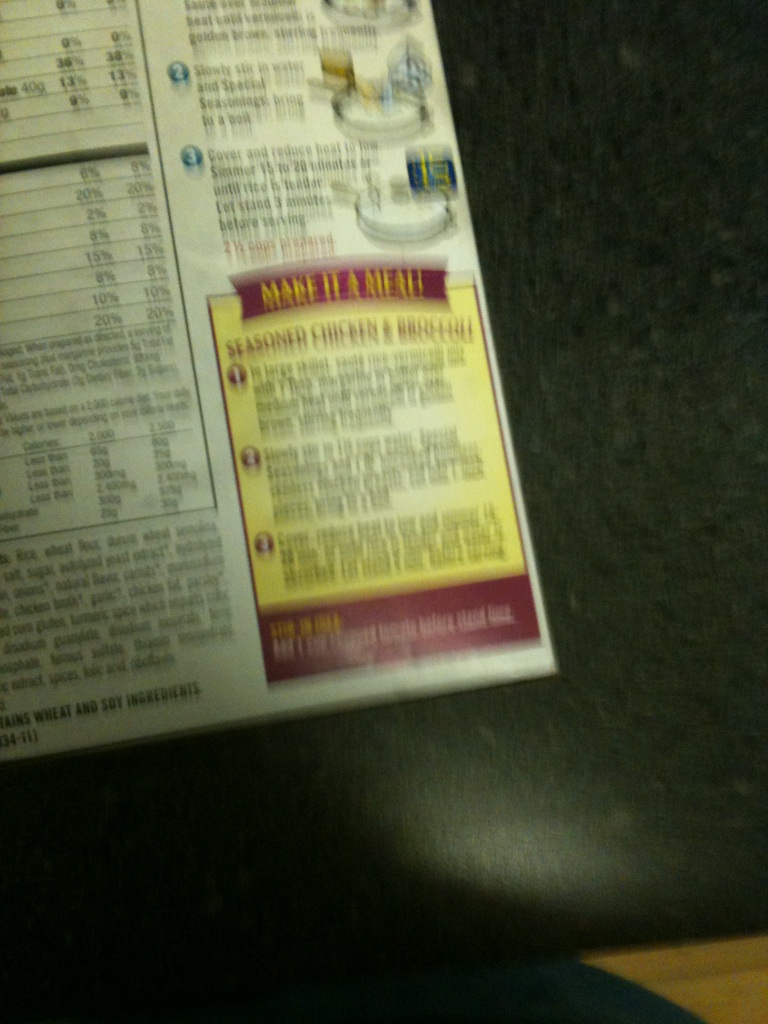Question: What flavor rice o roni is this?
Answer: unanswerable